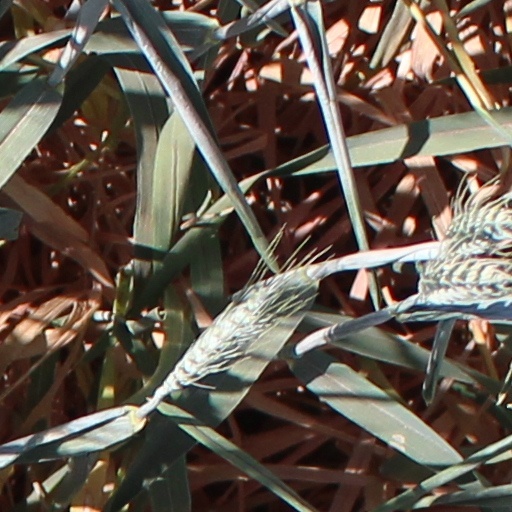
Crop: wheat